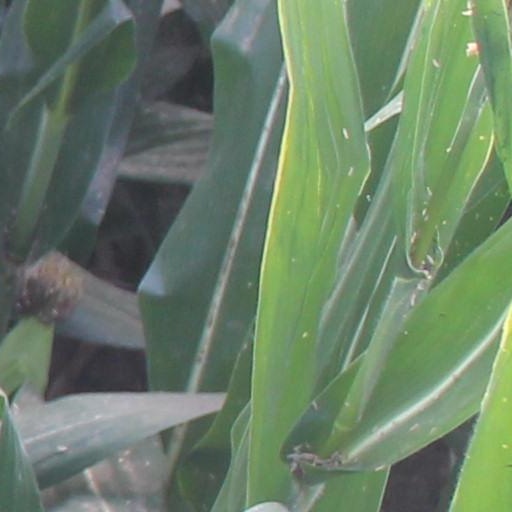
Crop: maize; corn